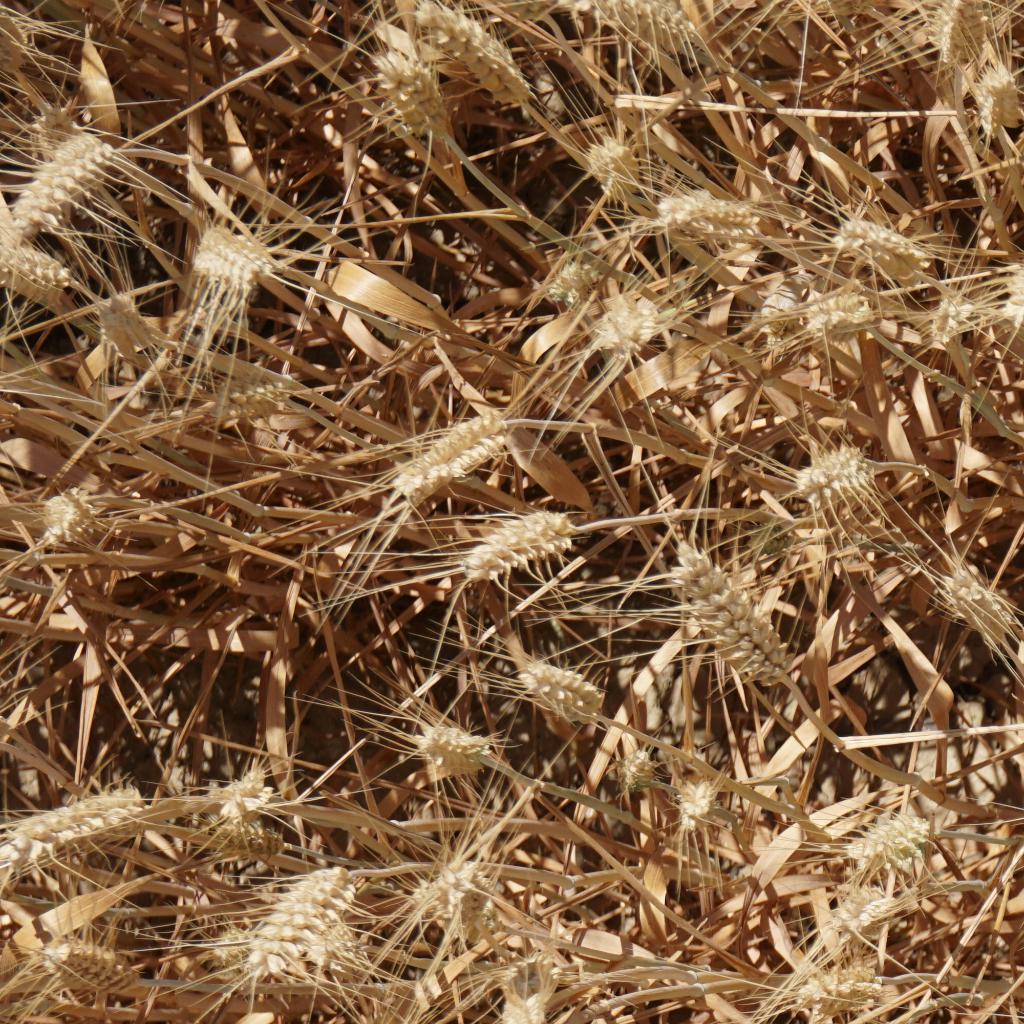
Country: France
Location: Gréoux
Wheat development stage: Filling - Ripening